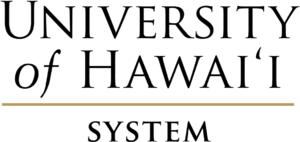
L'université d'Hawaï est une université située à Hawaï, composée de trois campus et sept collèges communautaires.